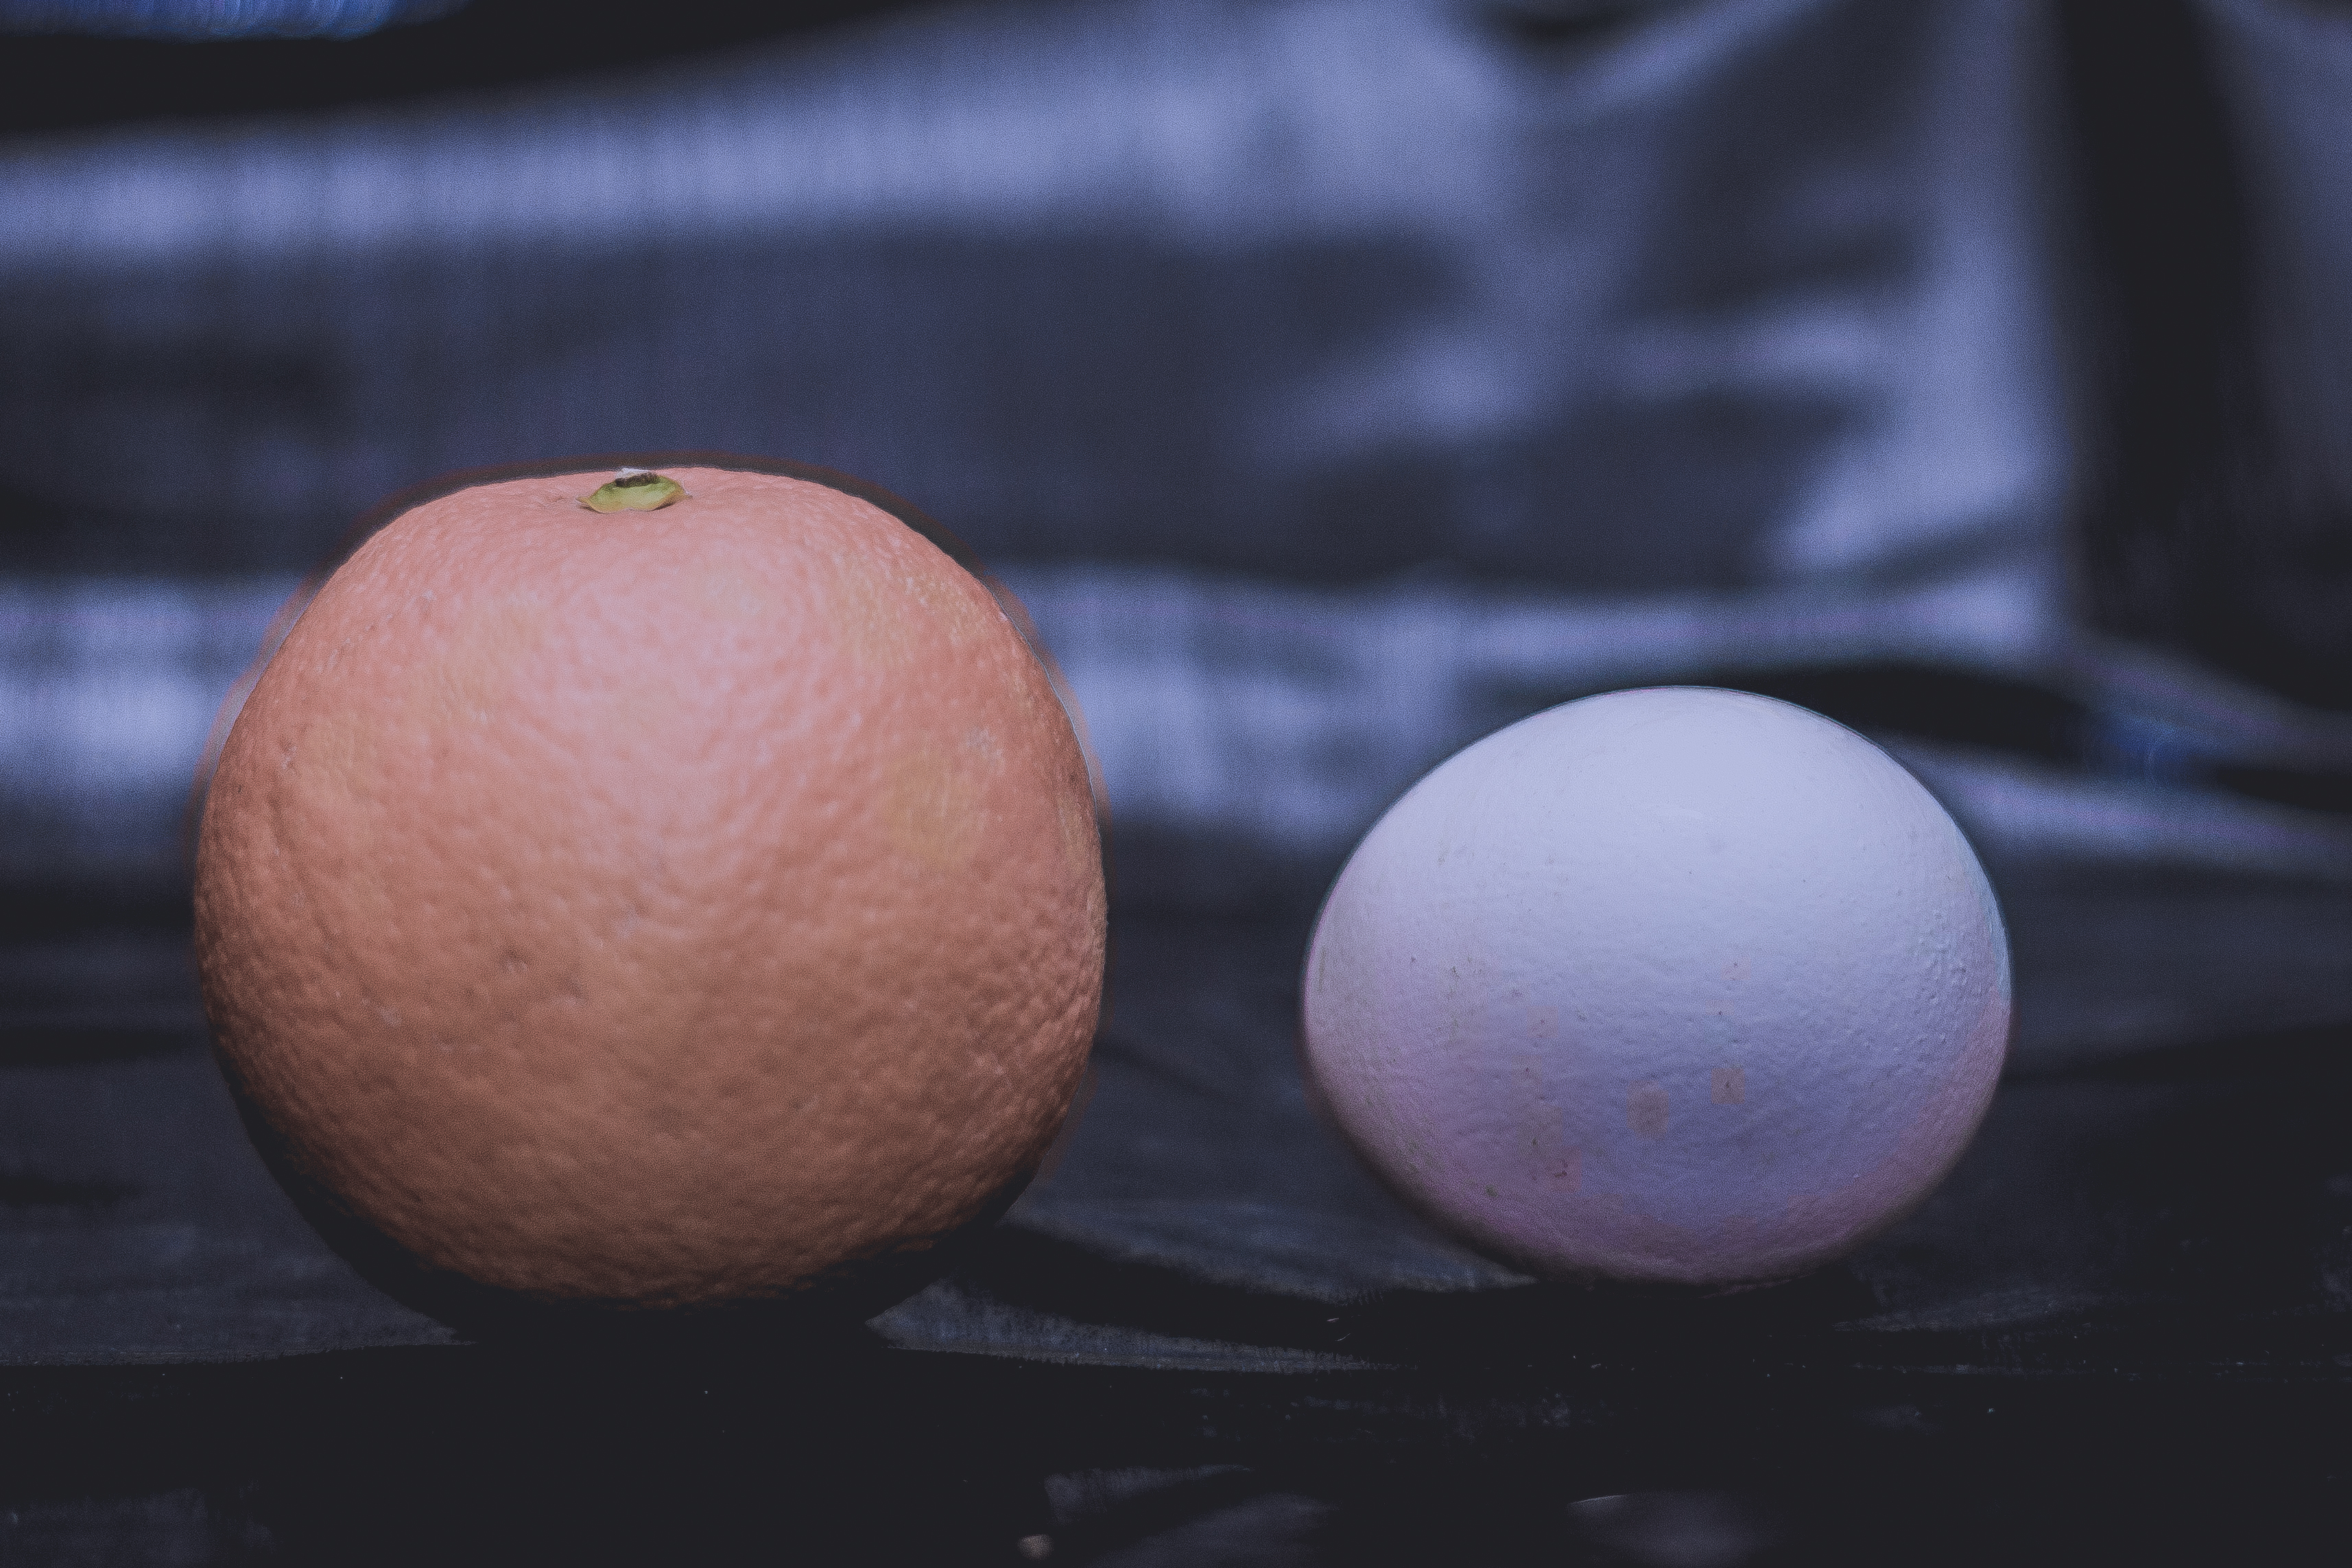
egg, orange, art, plant, wood, Tints and shades, fruit, food, natural foods, citrus, circle, macro photography, produce, still life photography, darkness, peach, sphere, still life, accessory fruit, malus, ball